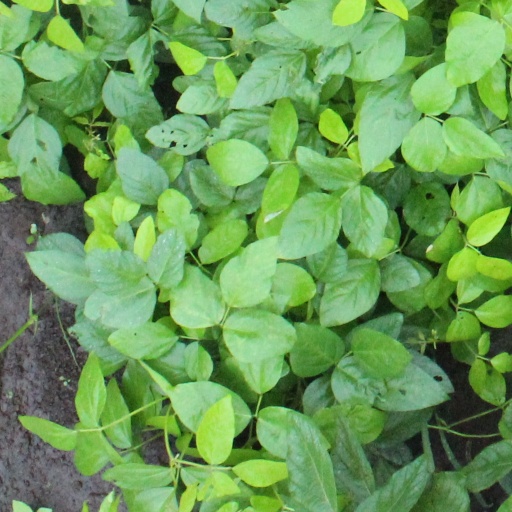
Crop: soybean